Angus Roy Mackay, 9th of Strathnaver

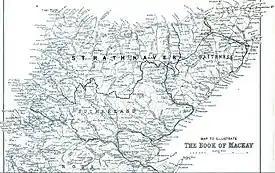
Map showing the Mackay chief's territory of Strathnaver in relation to Caithness, Sutherland and Ross to the south

The Keiths who lived in Caithness were akin to the Sutherlands of Dirlot, both families having obtained their lands in Caithness through marriage with daughters of Reginald Cheyne (of Clan Cheyne). According to historian Angus Mackay, it is probable that the chief of Clan Gunn, who was a man of great power and the Crowner of Caithness, resented the intrusion of the Keiths who were newcomers to the area. The Clan Keith of Aberdeenshire had great influence at court through their chief, the Earl Marischal. In Caithness relations became so hostile that the Keiths were determined to crush the Gunns if possible.